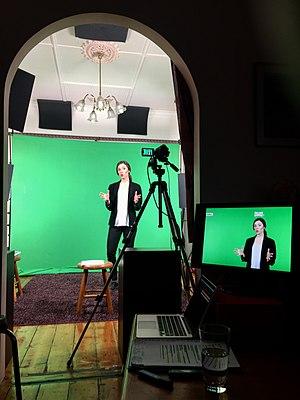
The Juice Media est une société australienne de cinéma et de médias qui produit des satires politiques et sociales contemporaines. Ils sont connus pour leurs séries internet Annonces sincères du gouvernement et Juice Rap News.